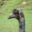
Label: bird